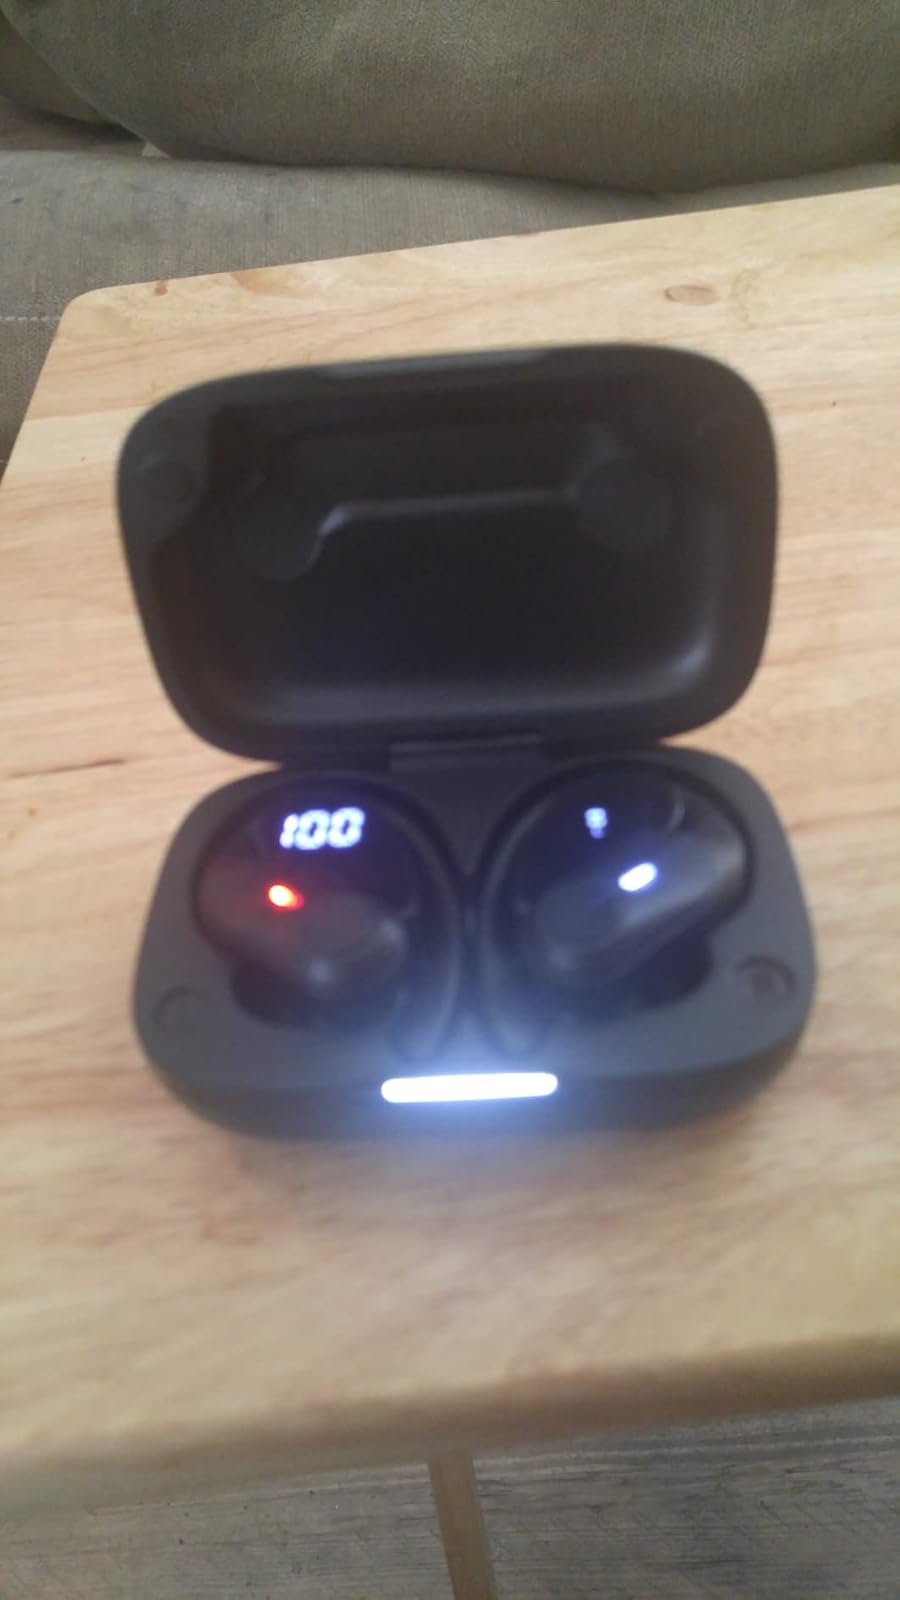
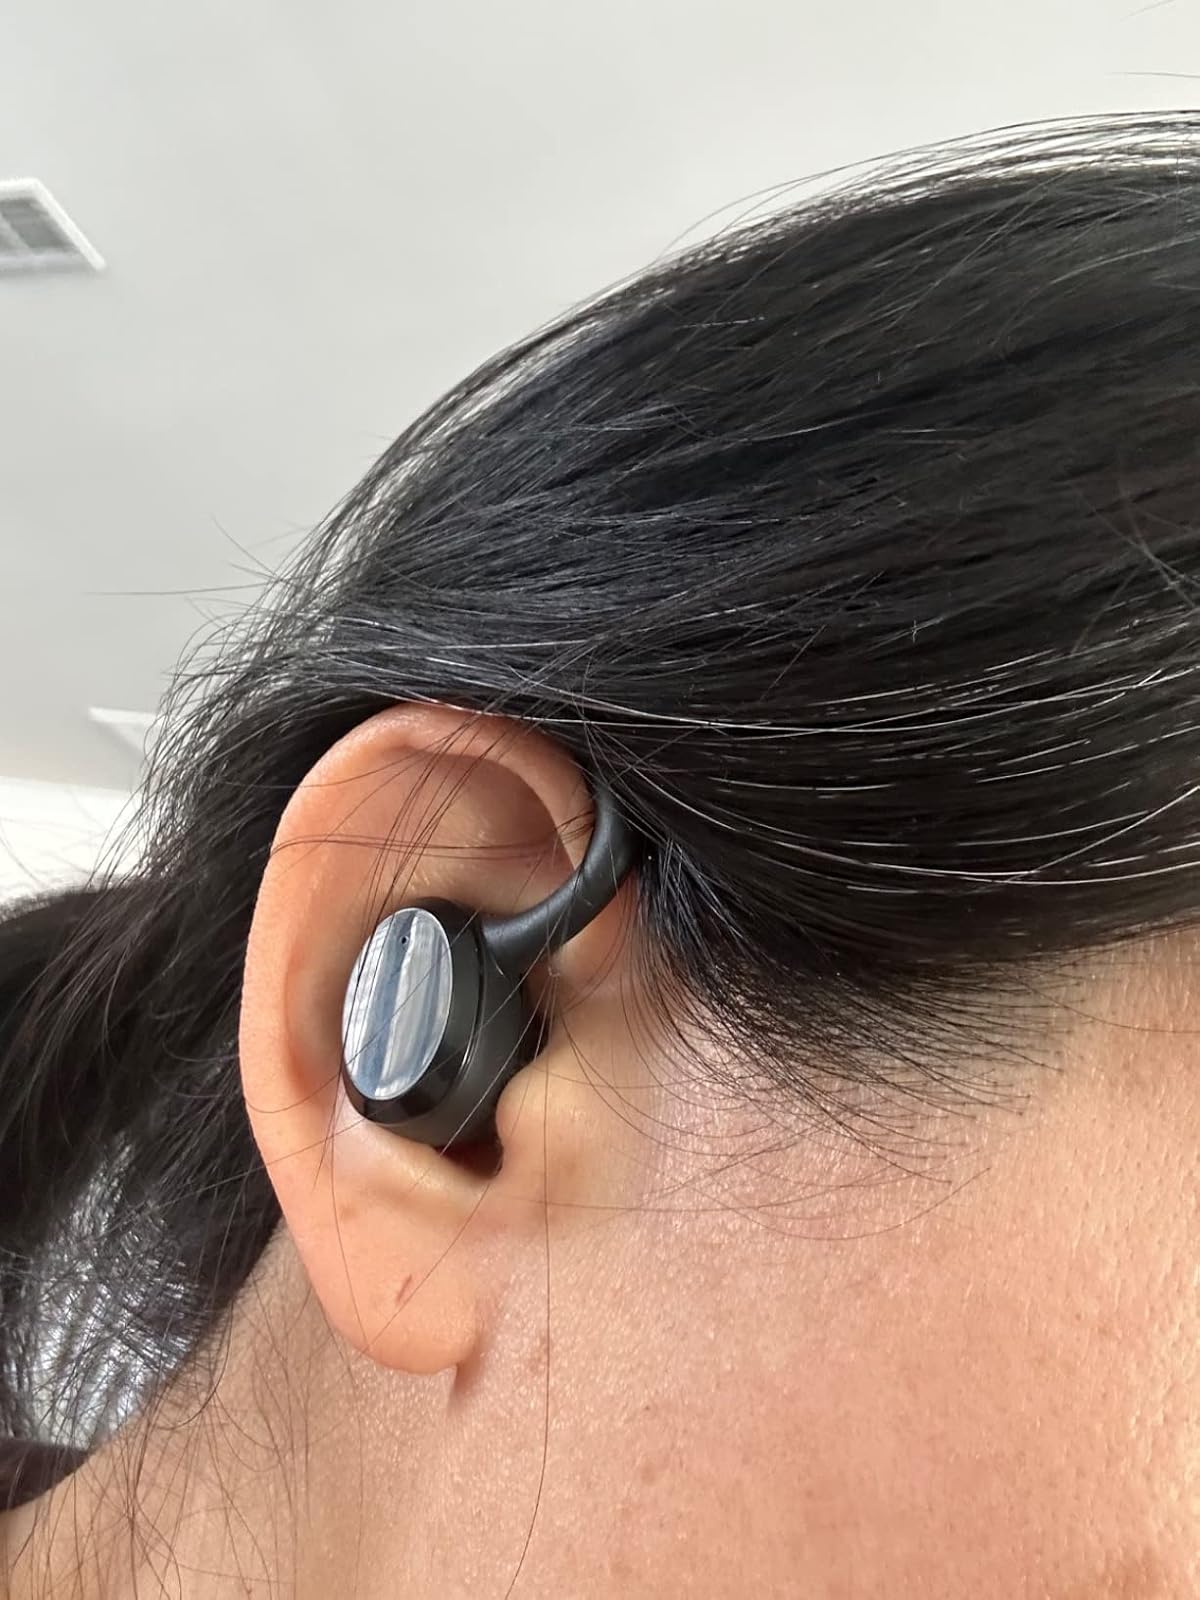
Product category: earbuds
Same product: no